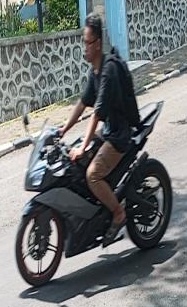
person-with-helmet: 0
person-without-helmet: 1